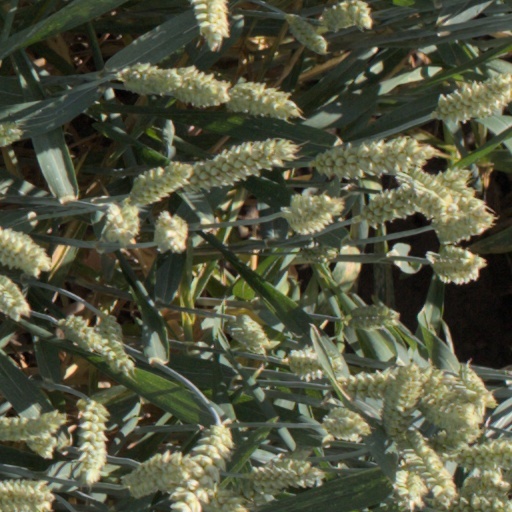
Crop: wheat